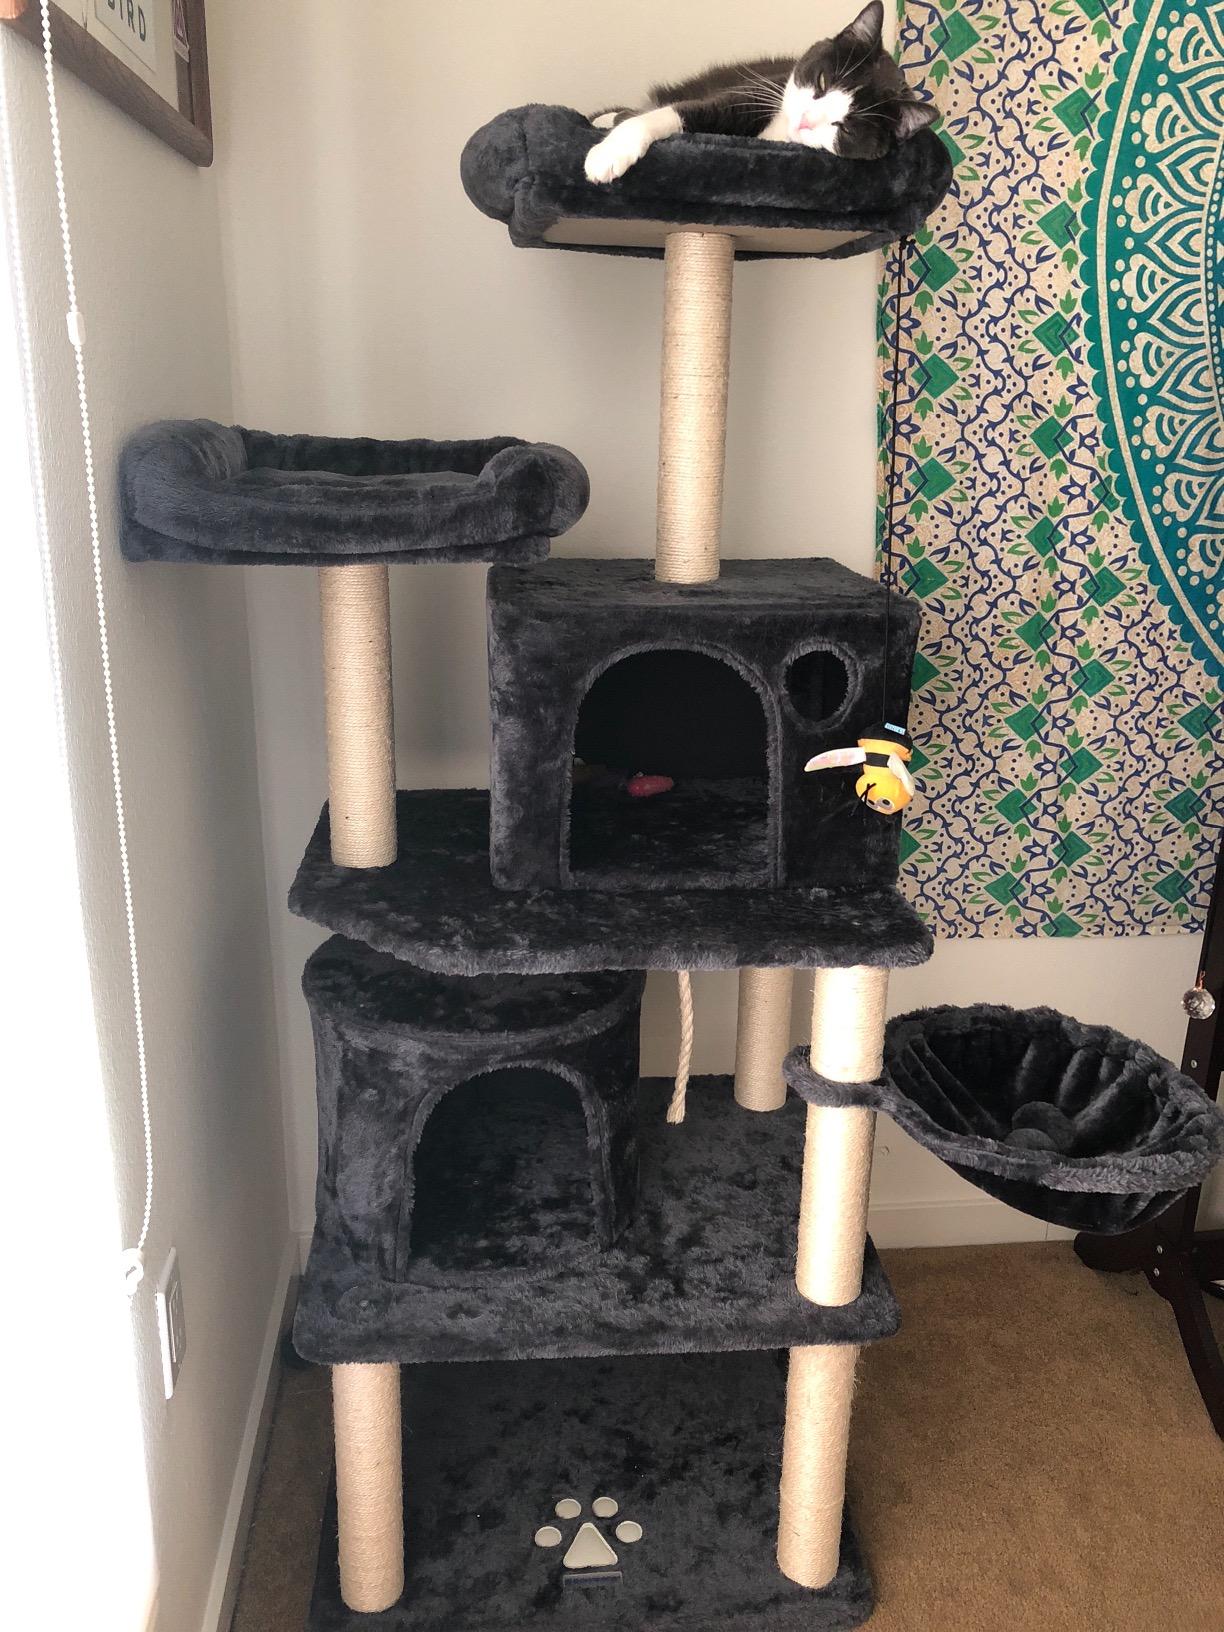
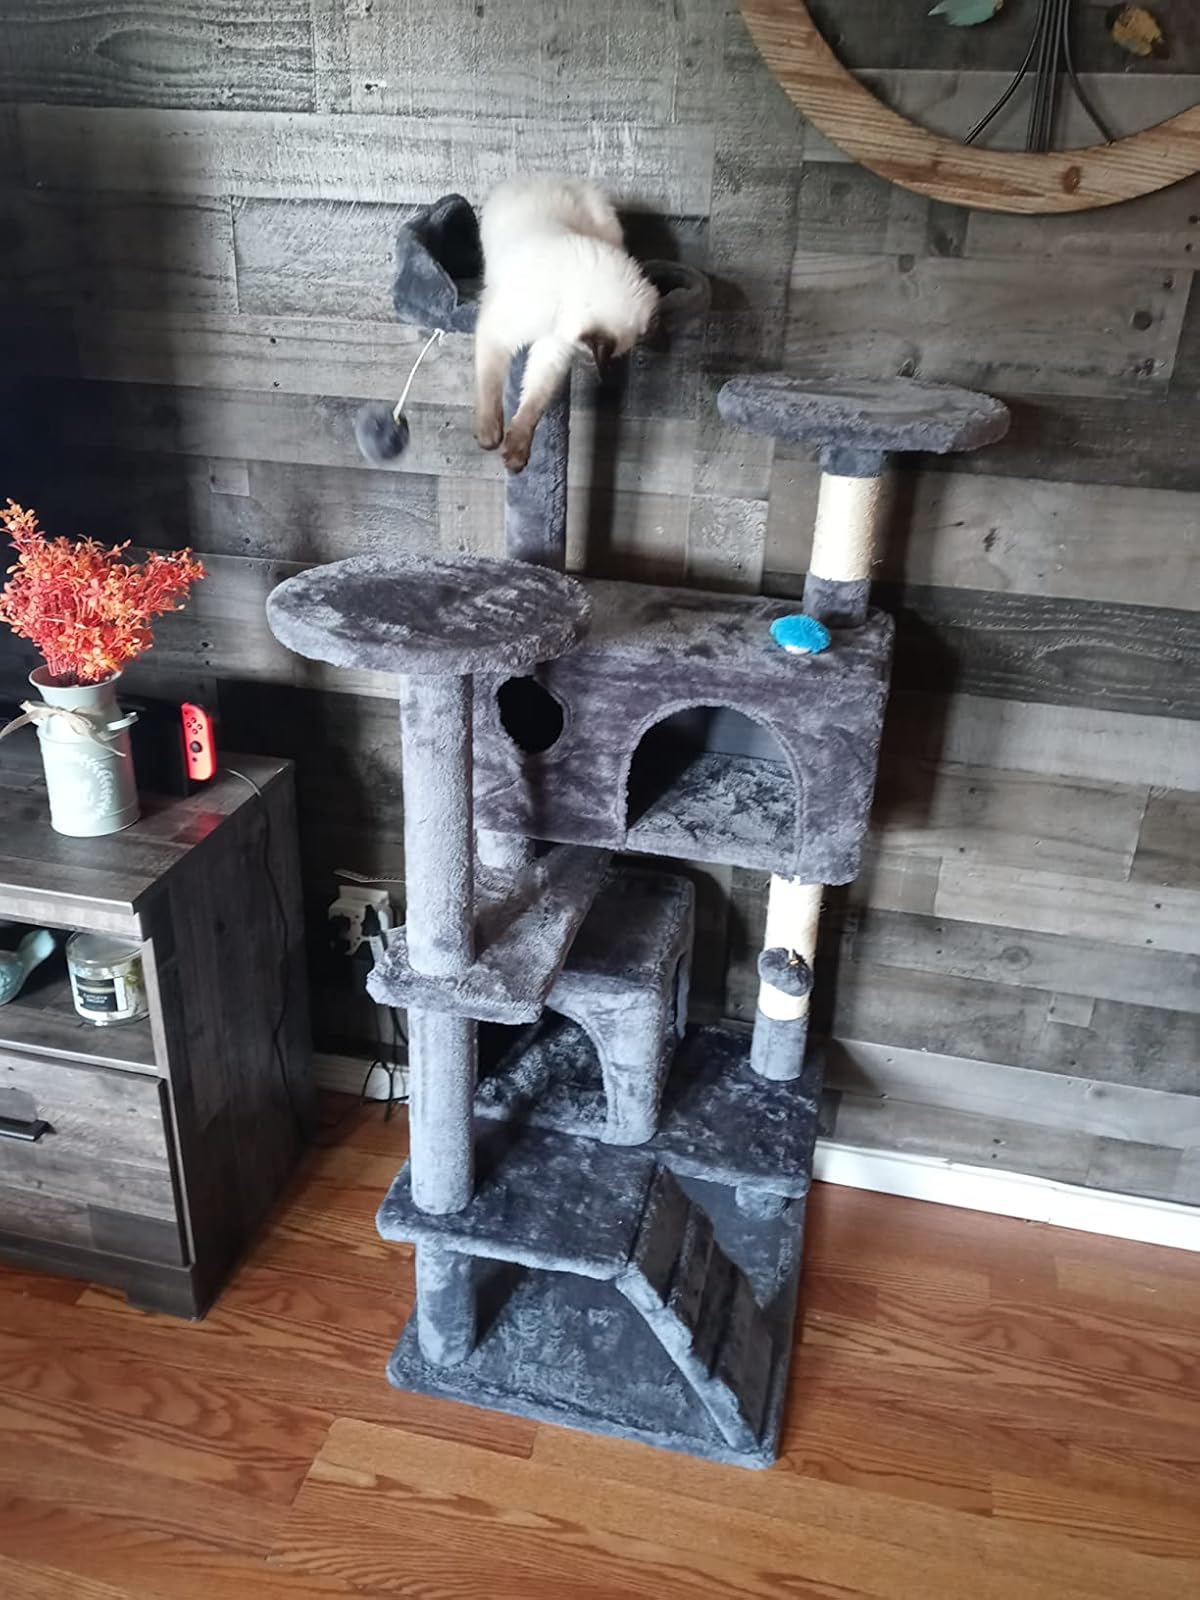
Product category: items_cat tree
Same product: no